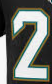
Number: 2